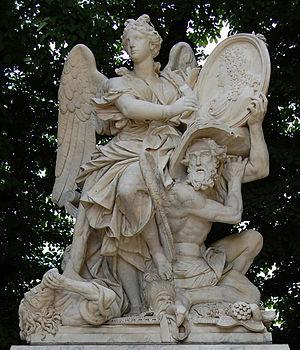
La renommée du roi Louis XIV, assise sur un monceau de trophées d'armes et foulant aux pieds l'Envie, présente le médaillon du Roi posé sur le livre de l'Histoire soutenu par le vieillard Temps, dans le bas médaillon avec profil de Jules César lauré.